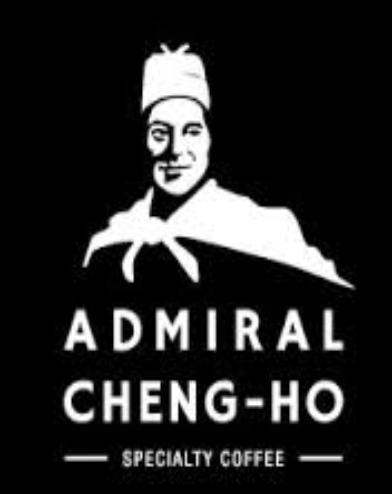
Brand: Admiral
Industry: Clothes